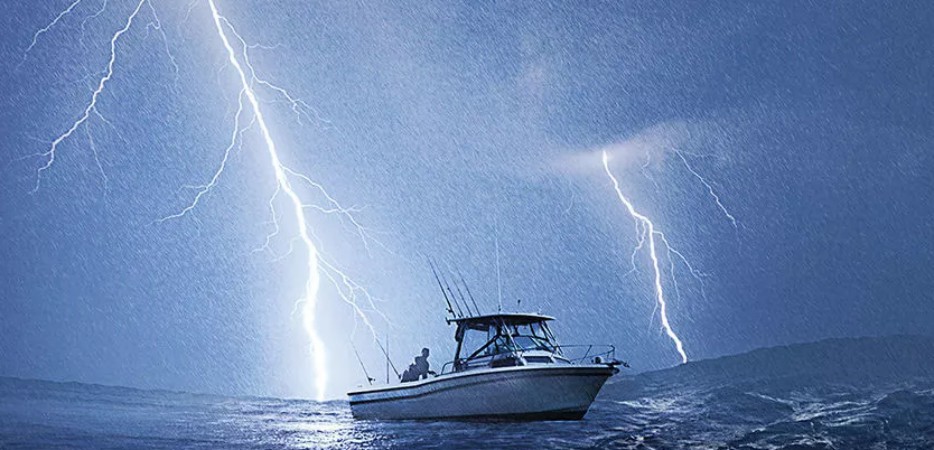
Vehicle type: Ships